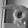
ASL letter: P